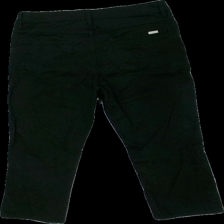
View: back
Type: Jeans
Category: Ladies
Brand: Flash
Colors: Black
Material: 100% cott
Cut: Regular, Cropped
Size: 40
Season: All
Price range: <50
Recommended usage: Export
Comment: dusty